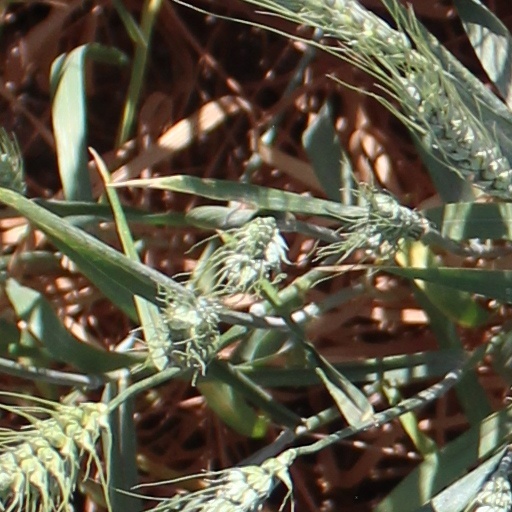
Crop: wheat